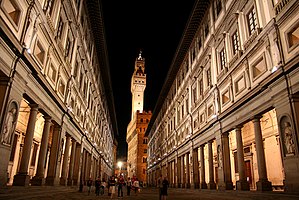
Palads
Palazzo Vecchio set fra Uffizi i Florence.
Et palads er en storslået bopæl, der er bolig eller hjemsted for et statsoverhoved eller en anden dignitar som en biskop eller en ærkebiskop. Selve ordet stammer fra det latinske navn Palātium for Palatinerhøjen, en af det syv høje i Rom. I Europa anvendes udtrykket også om overdådige private boliger for aristokratiet. Mange historiske paladser bliver i dag brugt til andre formål såsom parlamenter, museer, hoteller eller kontorbygninger. Ordet bruges undertiden også til at beskrive en overdådigt udsmykket bygning, som anvendes til offentlig underholdning eller udstillinger.